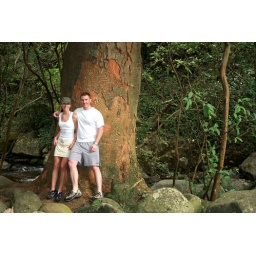
Danielle and I in the cloud forest in Iao Valley